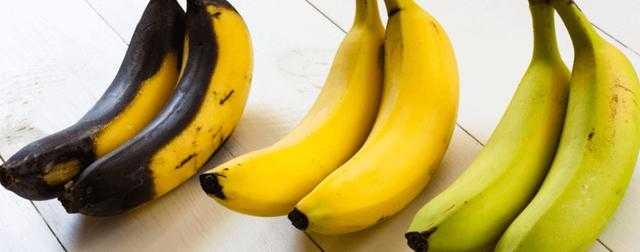
Label: Banana